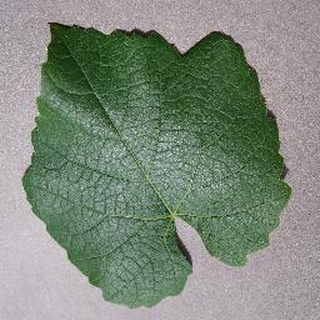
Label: healthy_grape